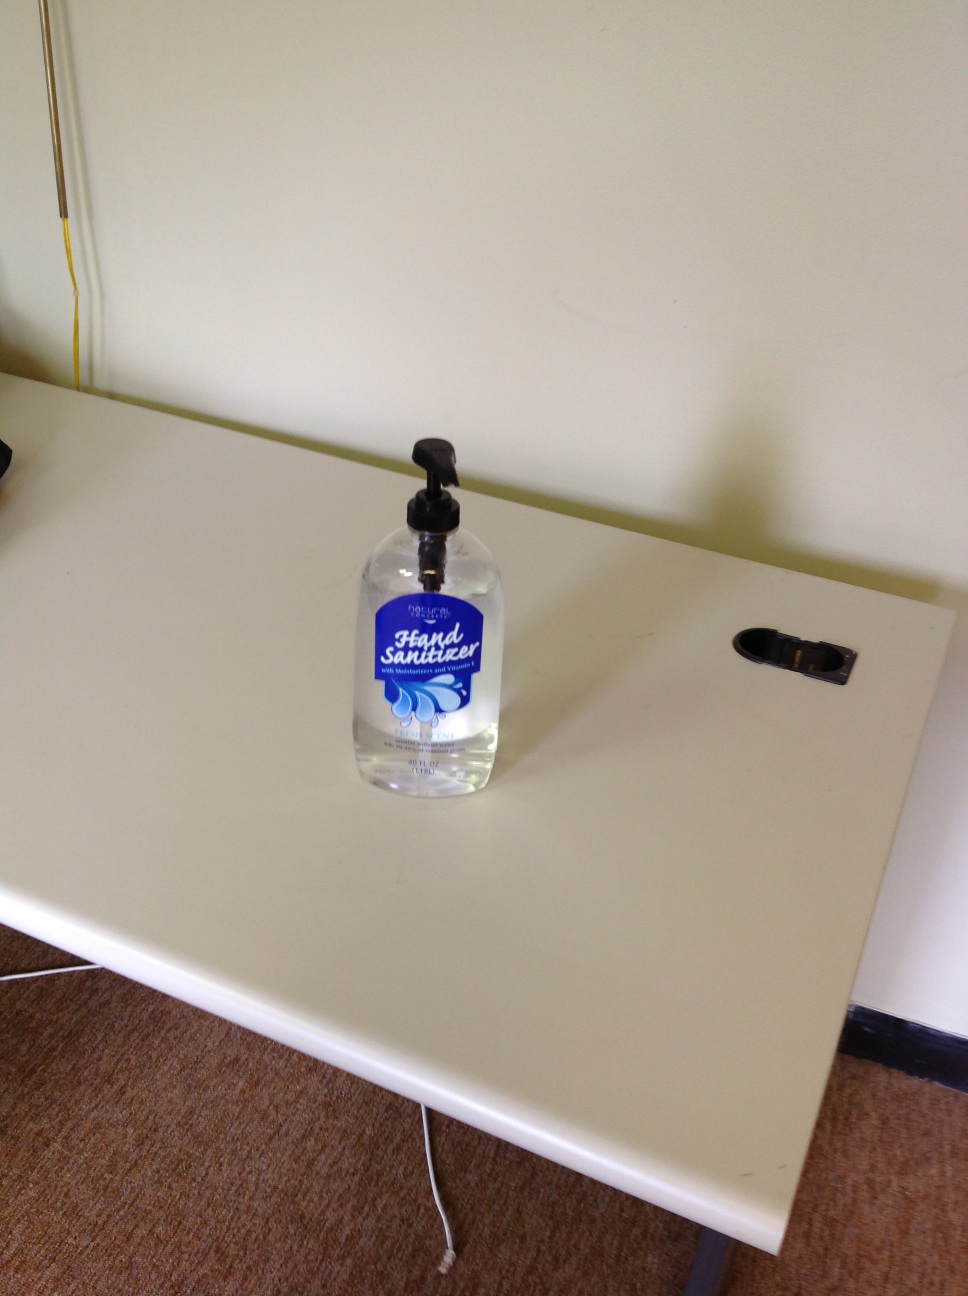Question: What is this?
Answer: hand sanitizer